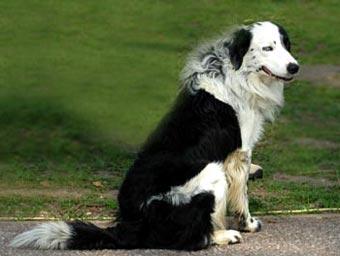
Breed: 2594-n000109-Border_collie